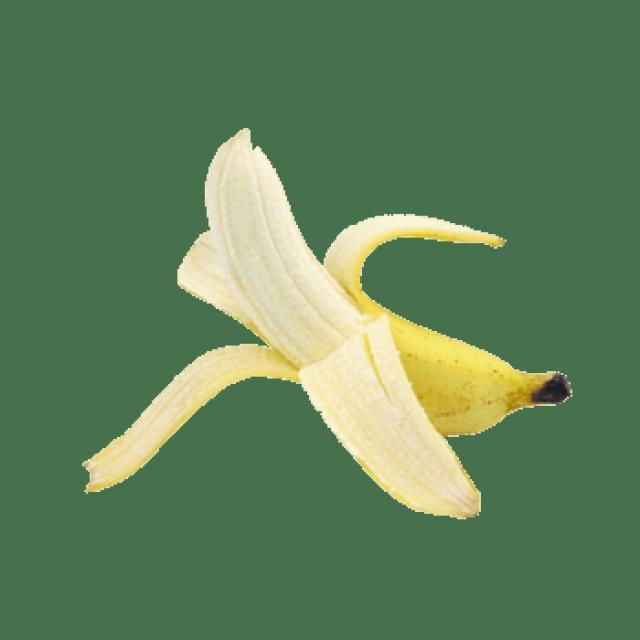
Label: bananas